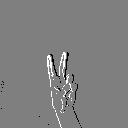
ASL letter: v